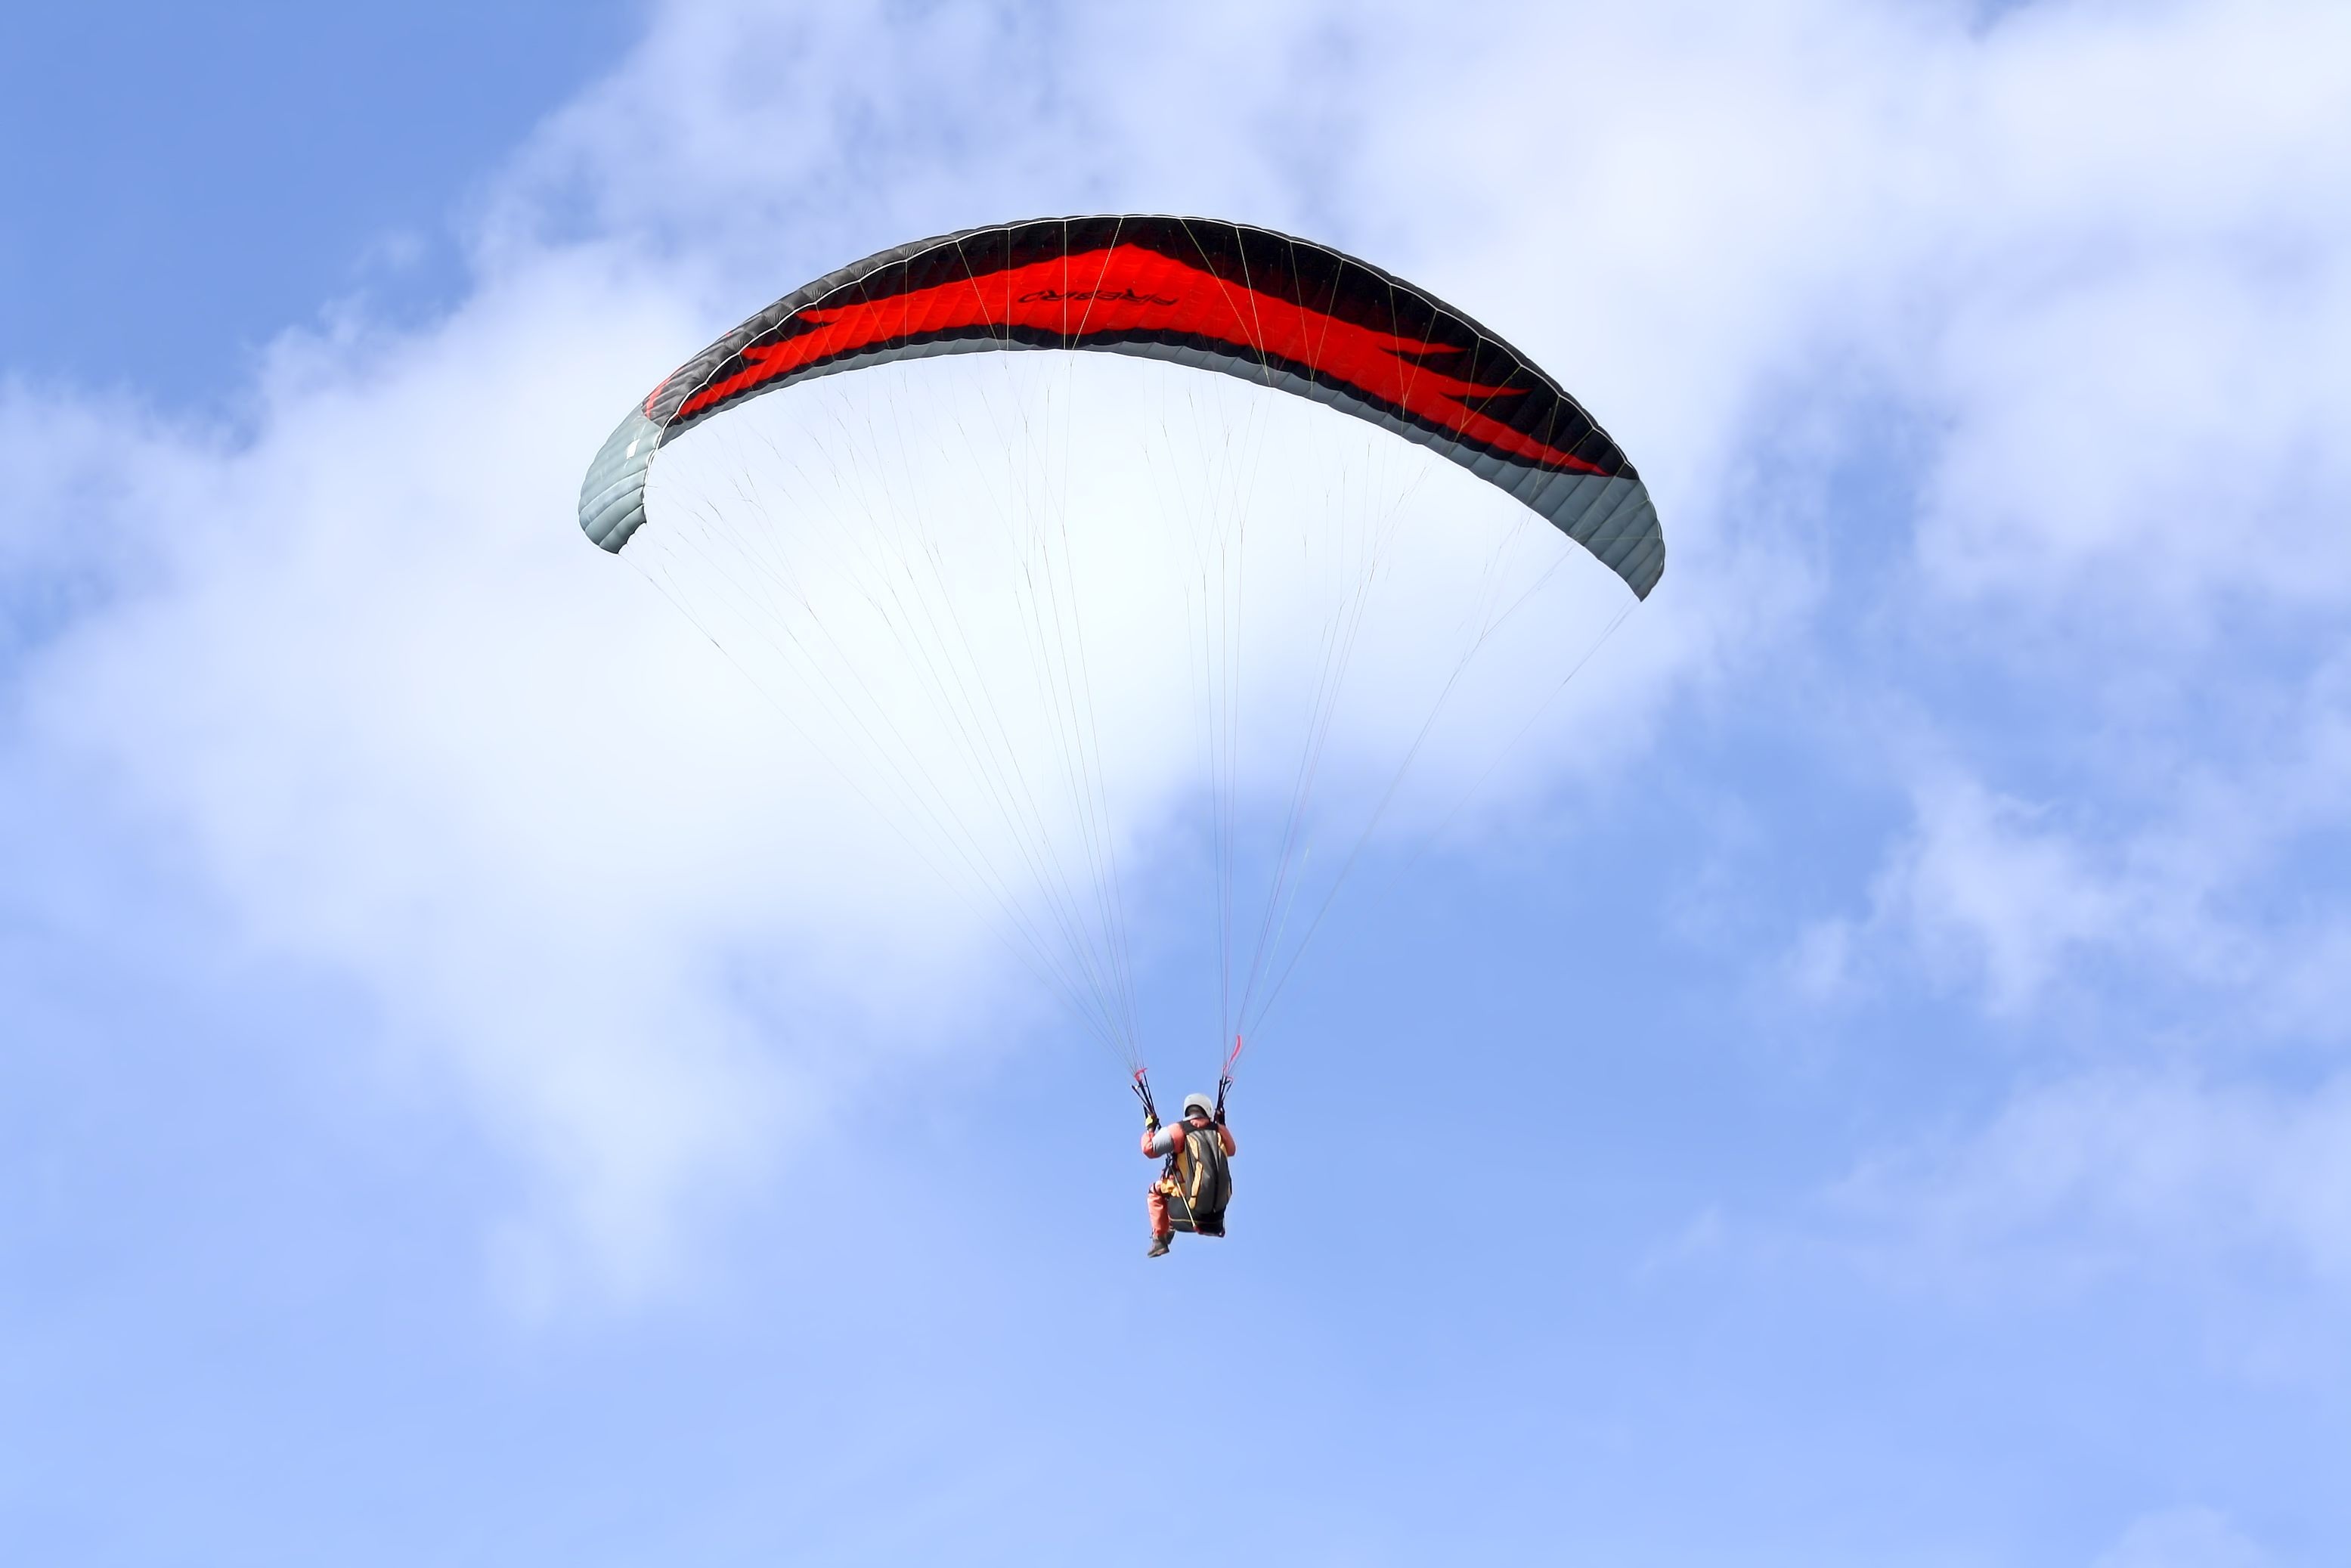
wing, sky, wind, fly, summer, aircraft, red, glide, blue, exterior, freedom, extreme sport, toy, parachute, paragliding, skydiving, pilot, sports, parachuting, air sports, extreme sports, means of transport, sports and fitness, atmosphere of earth, windsports